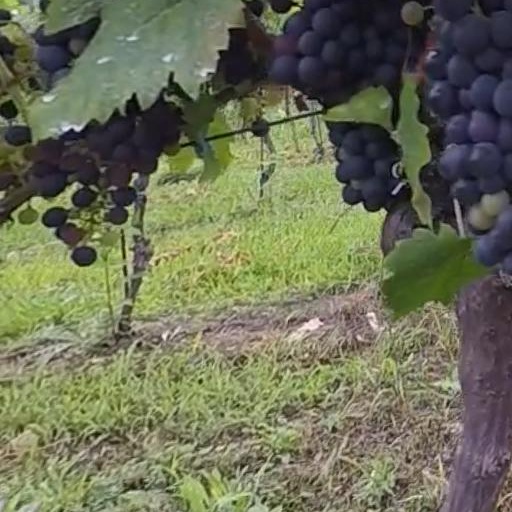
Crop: grape